Names and titles of Jesus in the New Testament

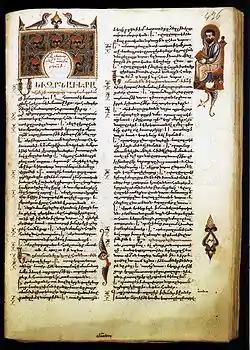
First page of Mark: ""The beginning of the gospel of Jesus Christ, the Son of God"", by Sargis Pitsak 14th century.

Early Christians viewed Jesus as "the Lord" and the Greek word "Kyrios" (κύριος) which may mean God, lord or master appears 775 times in the New Testament, referring to him. In everyday Aramaic, "Mari" was a very respectful form of polite address, well above "Teacher" and similar to Rabbi. In Greek this has at times been translated as Kyrios. While the term Mari expressed the relationship between Jesus and his disciples during his life, the Greek Kyrios came to represent his lordship over the world.